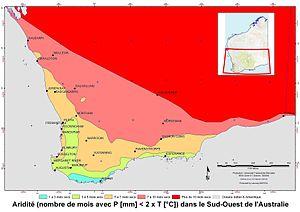
Carte schématique de l’aridité dans le Sud-Ouest de l’Australie en fonction de classes de mois secs pouvant être définis dans un diagramme ombrothermique au sens de BAGNOULS &amp
Les forêts et maquis du Sud-Ouest australien forment une région écologique identifiée par le Fonds mondial pour la nature comme faisant partie de la liste « Global 200 », c'est-à-dire considérée comme exceptionnelle au niveau biologique et prioritaire en matière de conservation. Elle regroupe plusieurs biorégions du biome méditerranéen de l'écozone australasienne.